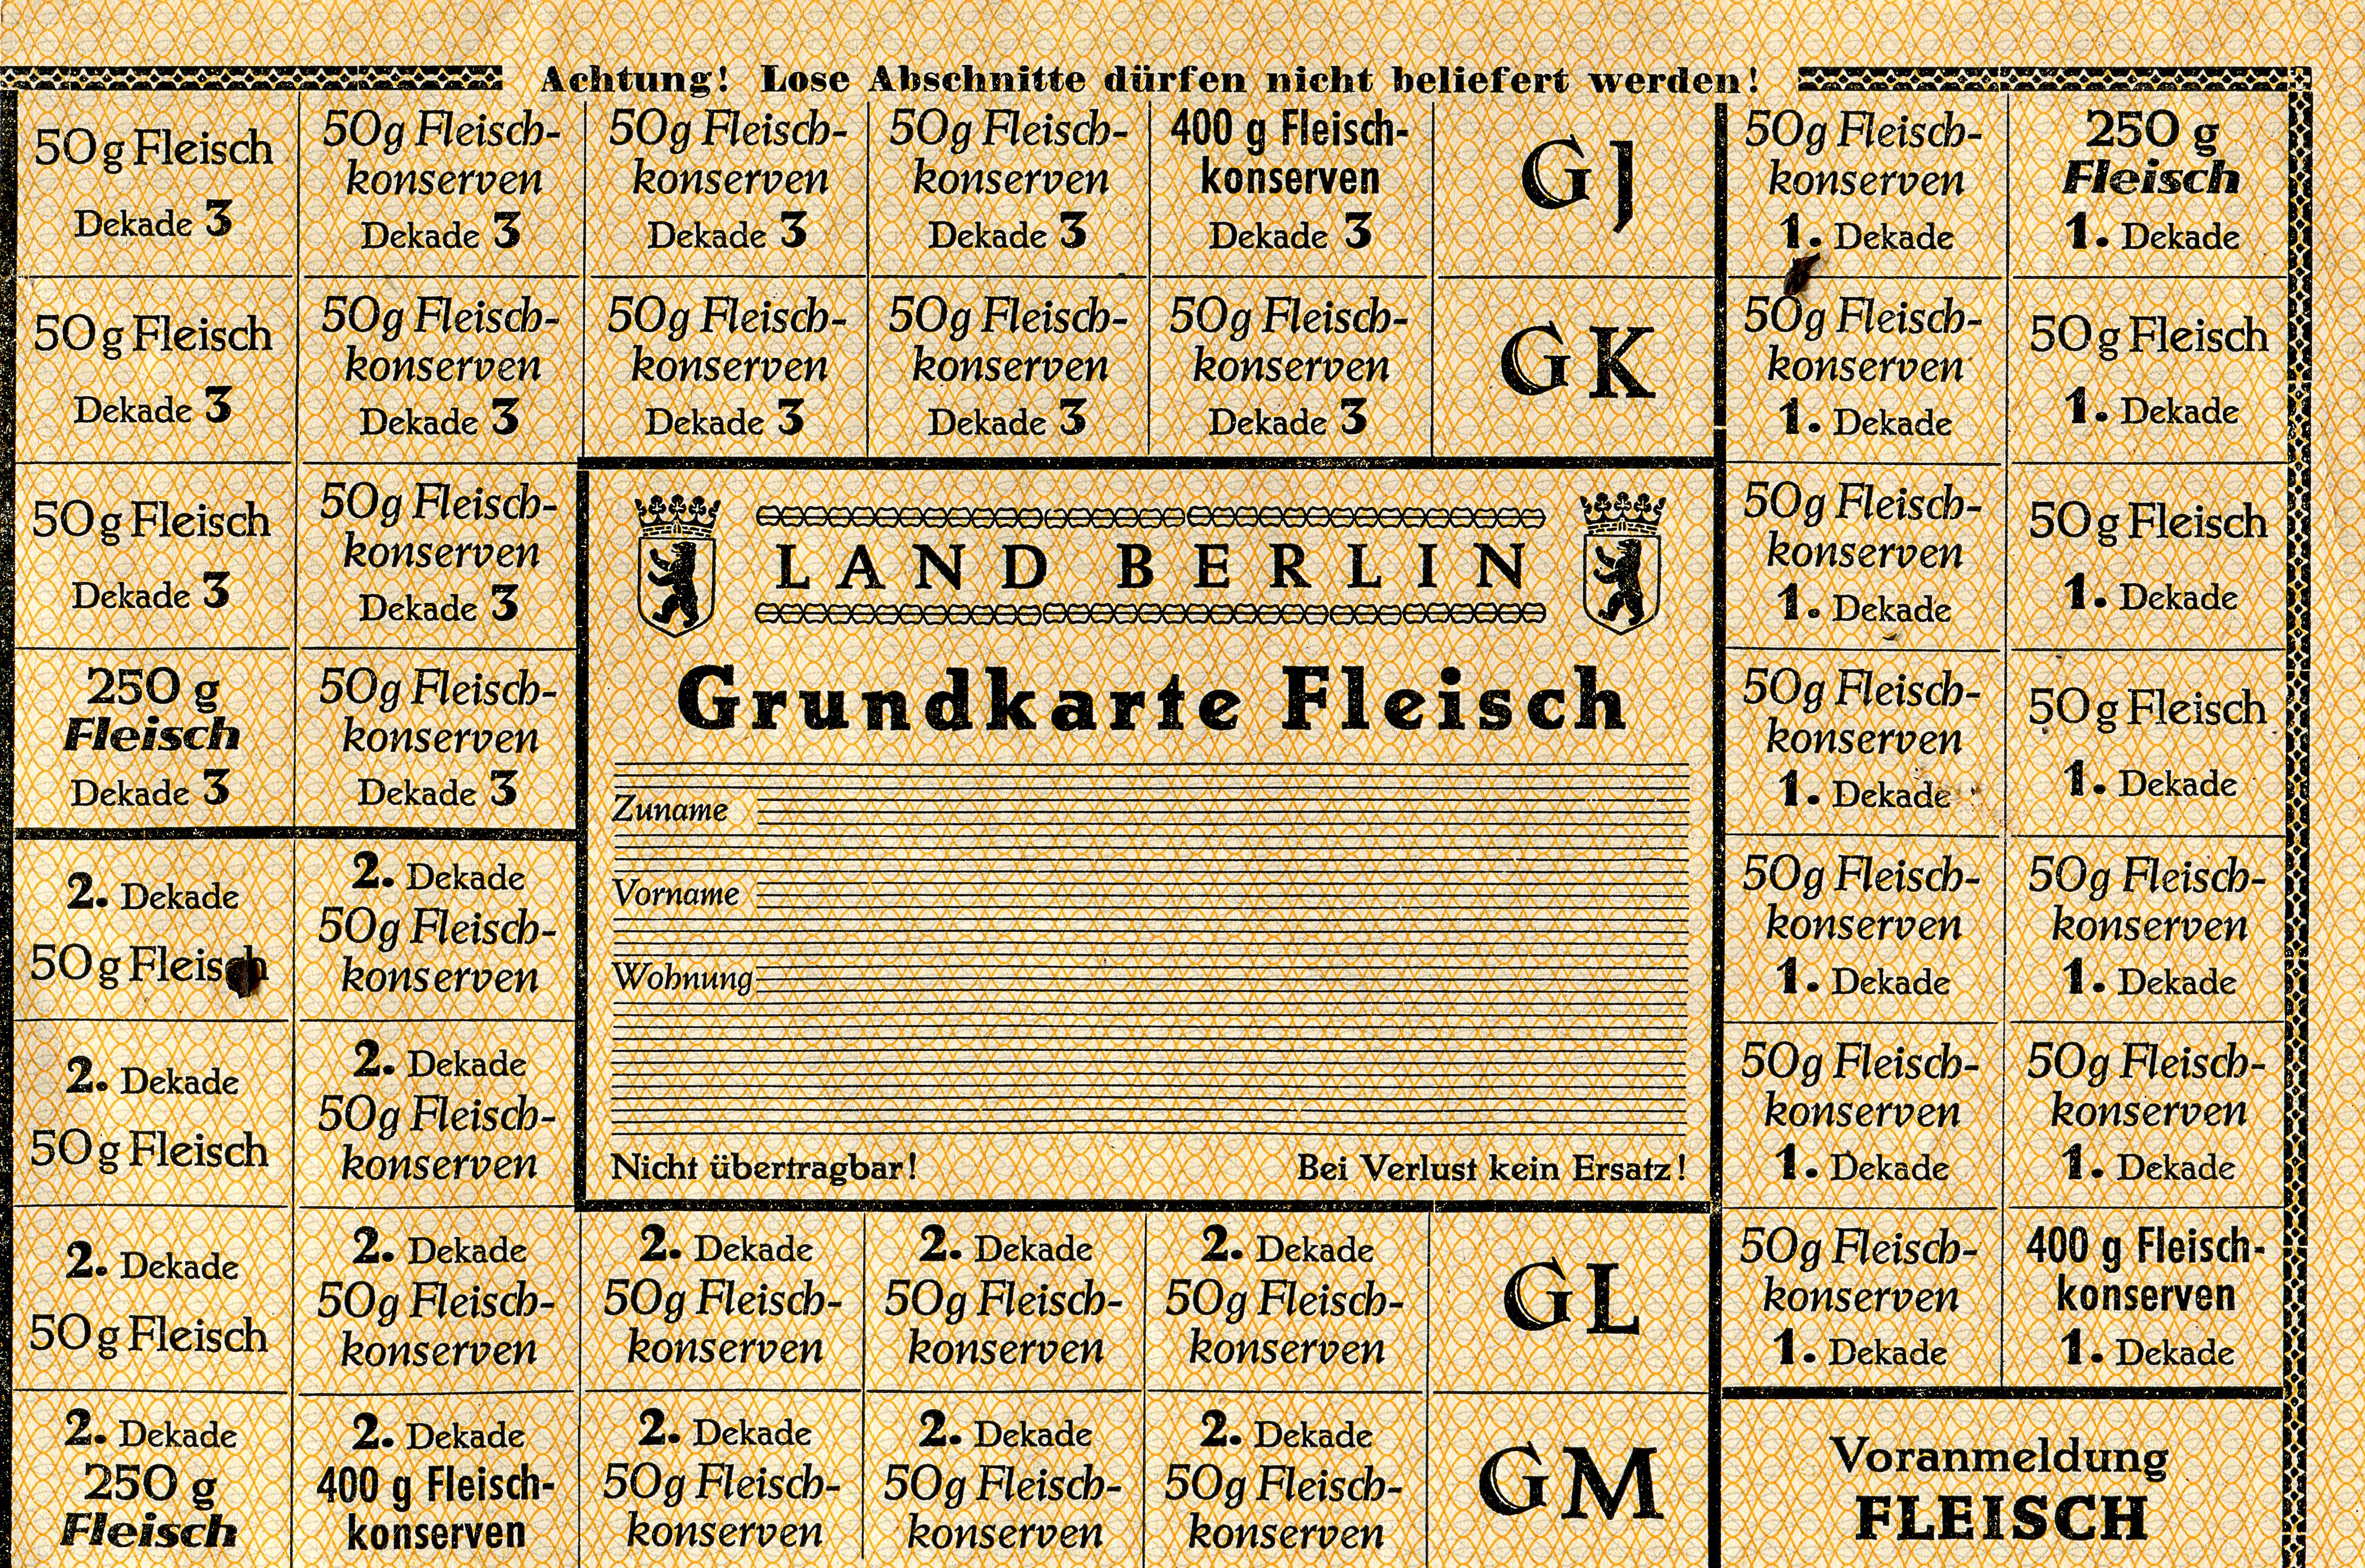
line, food, map, font, text, document, lustre, subscription license